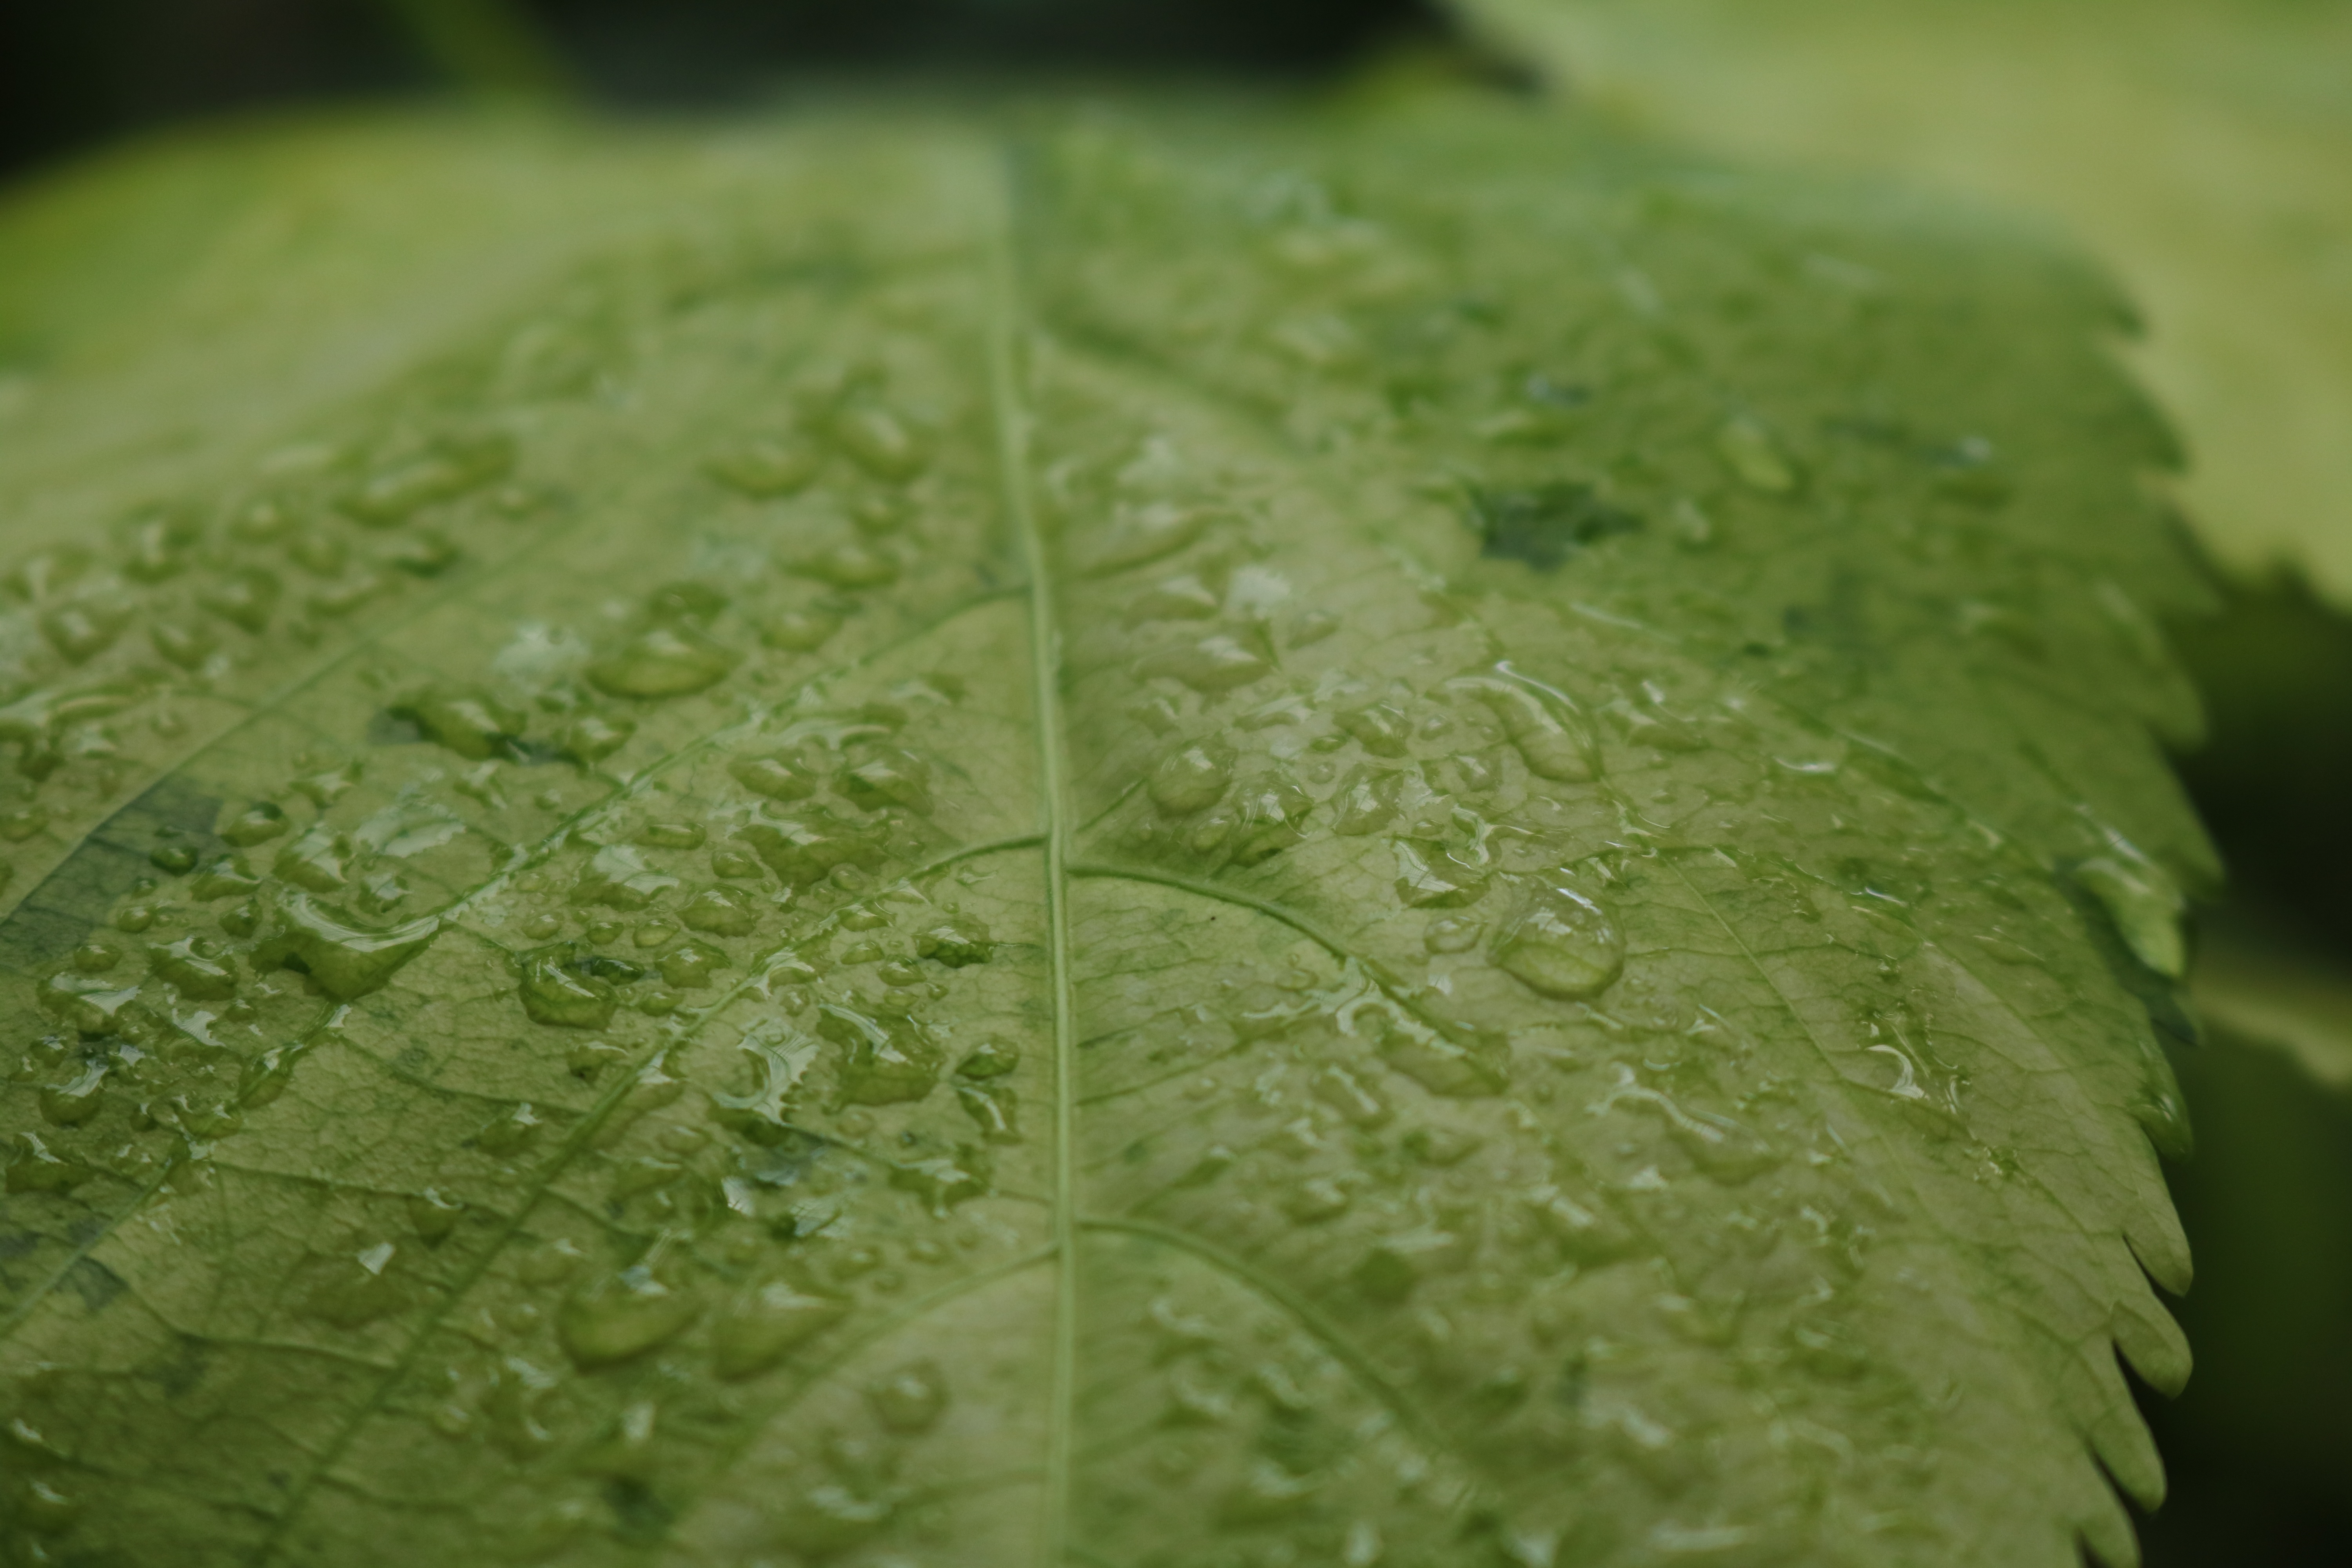
nature, plant, leaf, flower, food, green, herb, produce, vegetable, close up, leaves, dewdrop, algae, drop of water, macro photography, green leaf, flowering plant, green algae, leaf veins, land plant